Krepps Covered Bridge

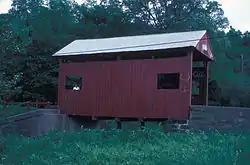

The Krepps Covered Bridge is a historic covered bridge in Hickory, Pennsylvania.